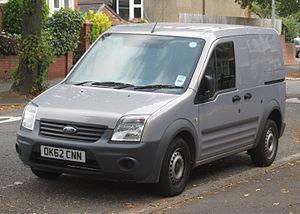
Le Ford Transit Connect est un véhicule utilitaire et ludospace de la marque Ford, lancé depuis mars 2003 en deux générations. Il remplace le Ford Courier et la version camionnette de la Ford Escort. Sa version civile s'appelle Tourneo Connect, destinée au transport de passagers.